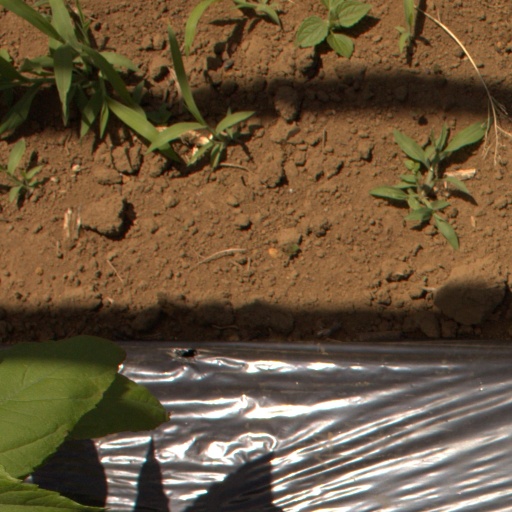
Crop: Jerusalem artichoke